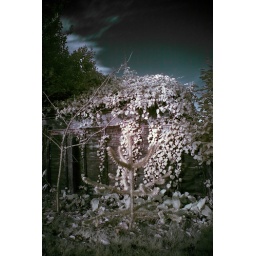
Picture of a small monkey puzzle tree in my garden using a hoya h72 ir filter.